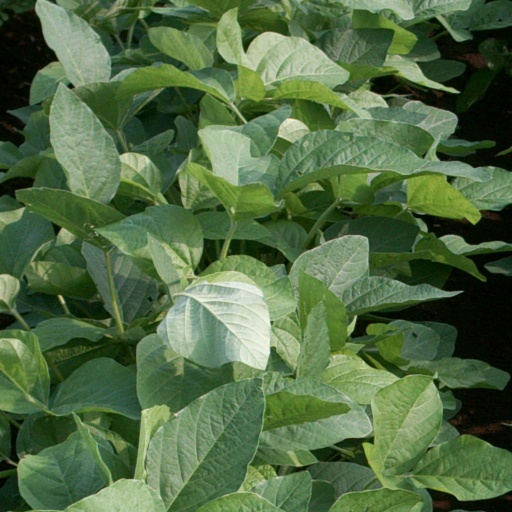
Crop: soybean